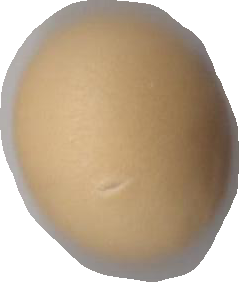
Variety: Grobogan